Bonyhád

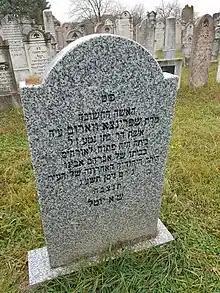
Gravestone of Sari Warum, Bonyhad's last Jewish resident

Bonyhád is a town in Tolna County in Southwestern Hungary.